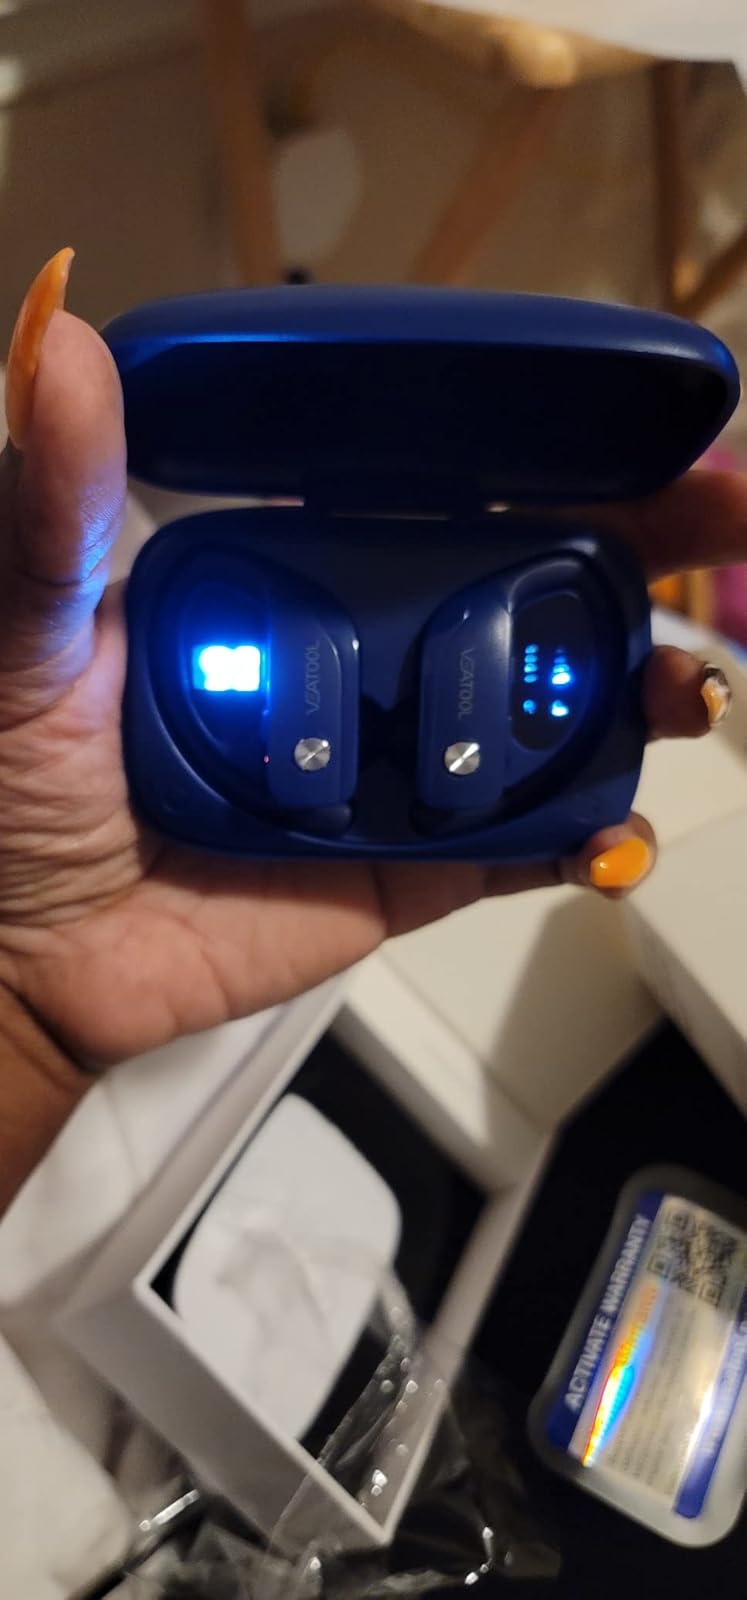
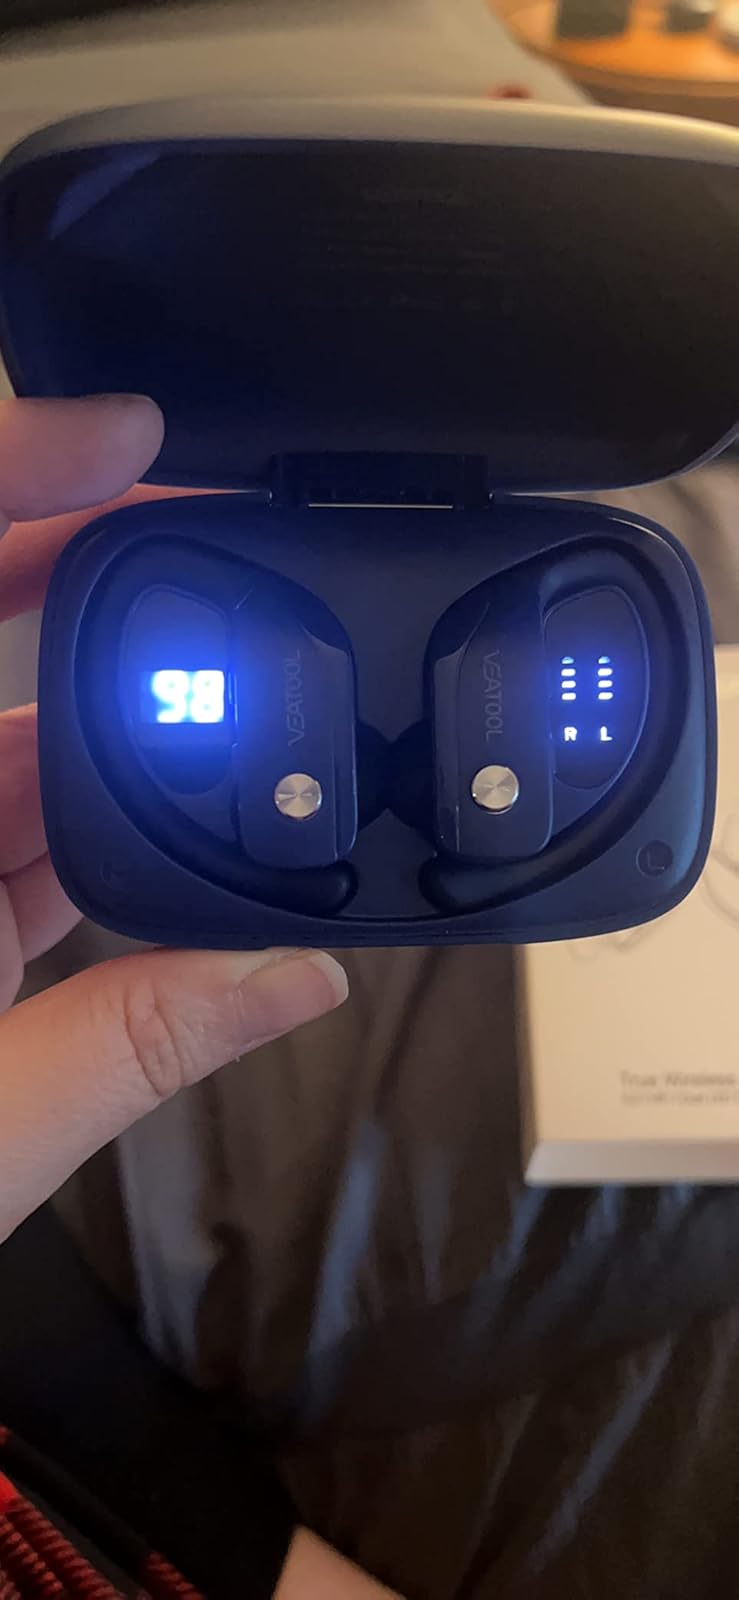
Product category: earbuds
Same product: yes